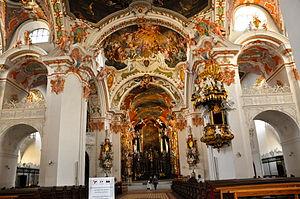
Vue Intérieure